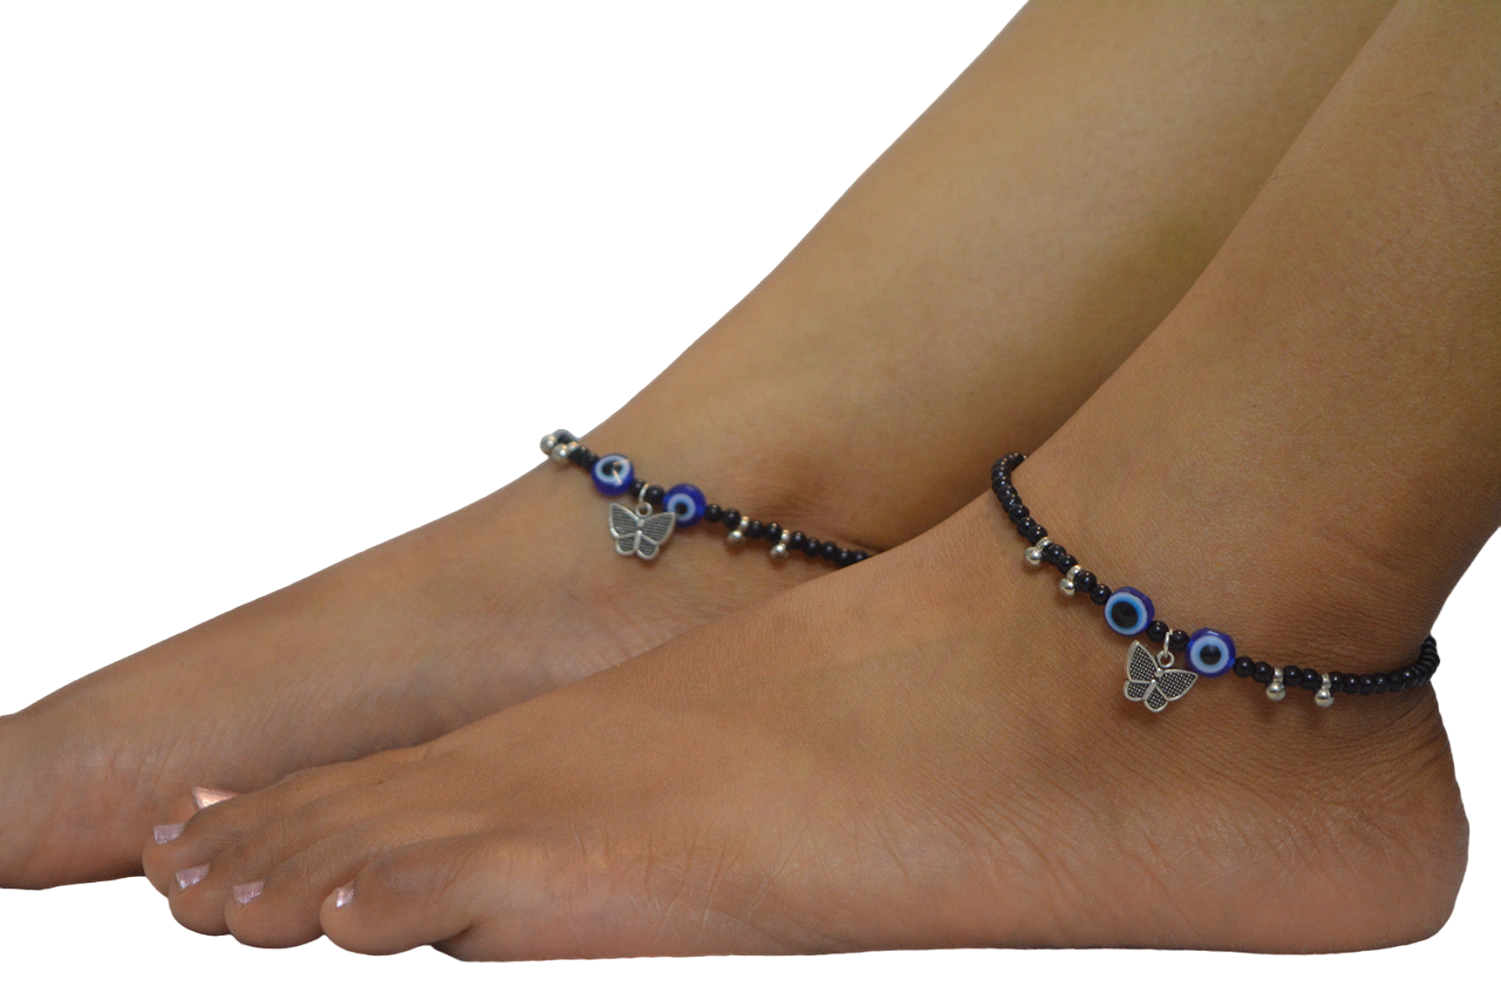
Mewow Trends Guardian of the Gentle Giants Adjustable Alloy Anklet (Pair of 2)
Type: Anklets
Brand: MEWOW TRENDS
Price: Rs. 179
 Elevate your look with Mewow Trends' stunning anklets. Made with the highest quality materials, our anklets are designed to last and are perfect for any occasion. Whether you're dressing up for a night out, or just want to add a splash of color to your everyday look, our anklets have got you covered.